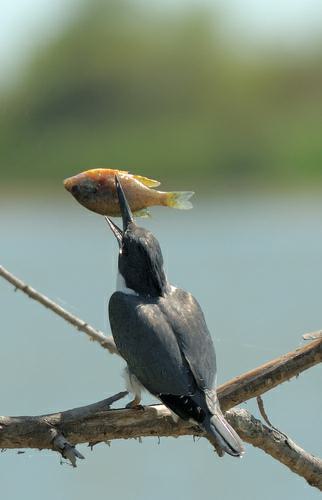
A photo of a belted kingfisher